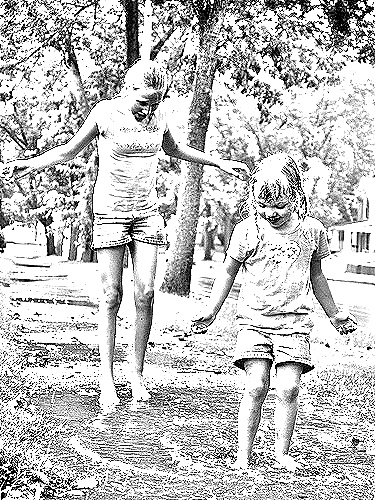
Portrait style: Sketch Portrait